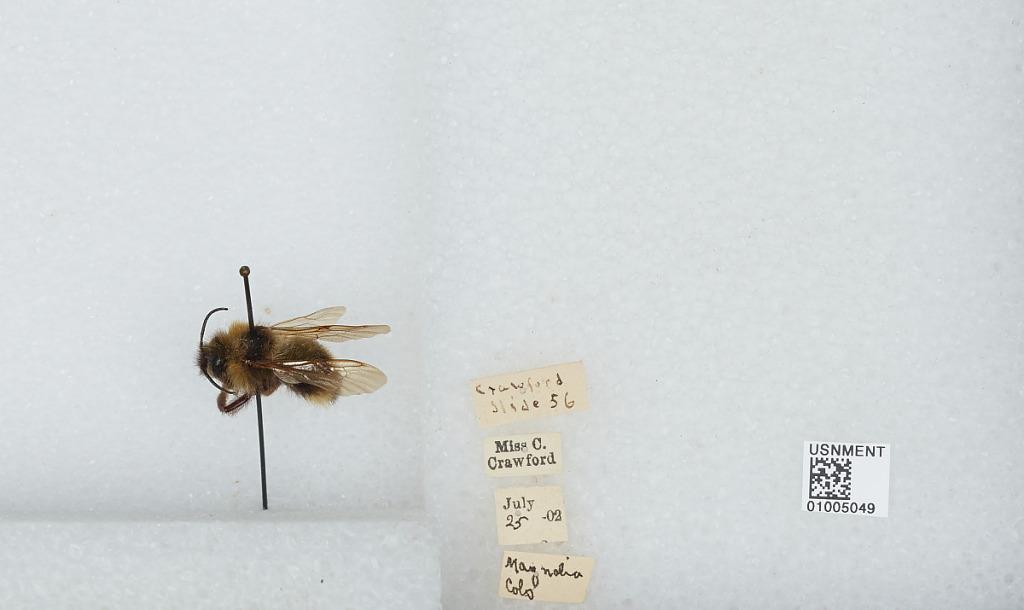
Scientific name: Bombus (Fervidobombus) fervidus fervidus (Fabricius)
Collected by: C. Crawford
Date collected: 1902-7-25
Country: United States
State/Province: Colorado
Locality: Magnolia
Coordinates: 39.9939, -105.365